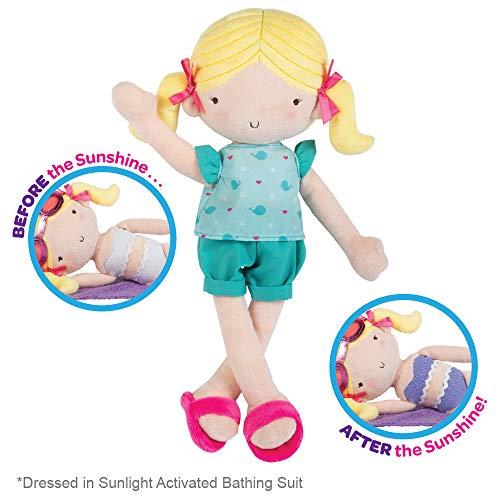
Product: Adora Interactive Doll with UV Light Activated Bathing Suit - 12 inch Plush Doll Sunshine Friends Summer
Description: SURPRISE AND DELIGHT Soft Doll - Adora's Exclusive Sunshine Friends see the bathing suit appear before your eyes in the sunshine Adora dolls encourage interactive open ended play, see the wonder in the sweet plush doll and the UV light activated bathing suit.
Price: $24.99
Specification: ProductDimensions:12x5x1inches|ItemWeight:5.6ounces|ShippingWeight:5.6ounces(Viewshippingratesandpolicies)|ASIN:B07NFQNKJ5|Itemmodelnumber:219111|Manufacturerrecommendedage:12months-8years